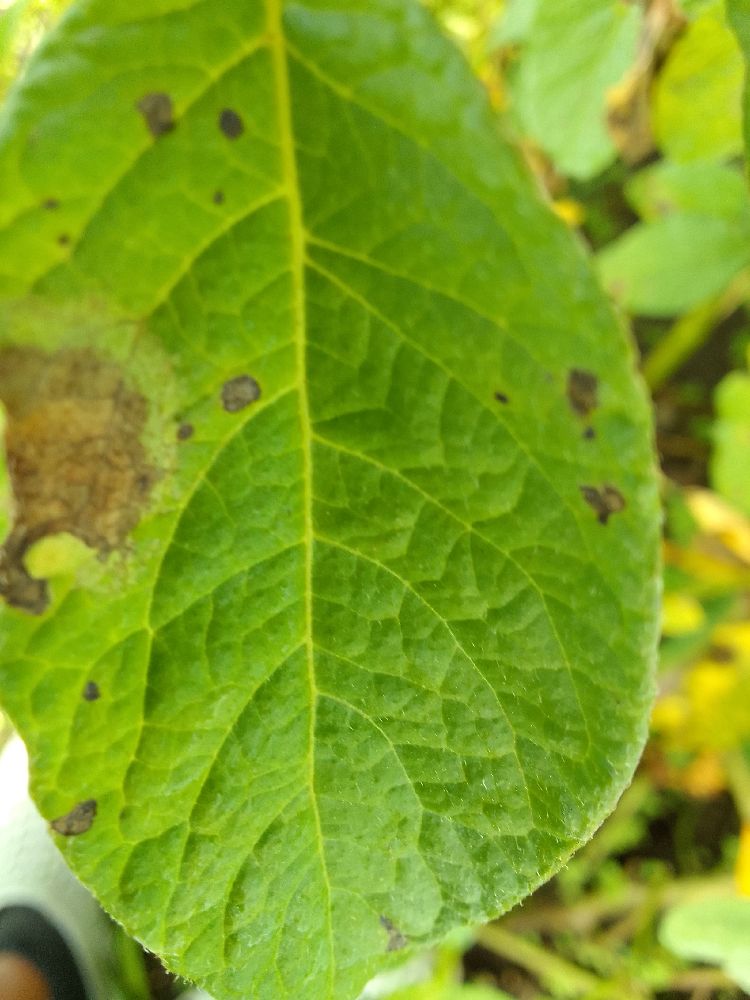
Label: Late blight